Backpage

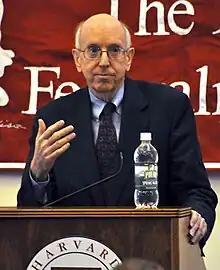
Federal Judge Richard Posner at Harvard University

Following his loss in "Dart v. Craigslist", Cook County, Illinois Sheriff Tom Dart turned his attention to Backpage, and more specifically, two of Backpage's payment processors, MasterCard and Visa. In June 2015, Dart wrote a letter to both companies, requesting that they "cease and desist" allowing their cards to purchase "any" ads on Backpage, even non-adult ones, suggesting that they could be in violation of federal law due to human trafficking via ads on the site. Both MasterCard and Visa complied. Backpage then sued Dart in federal court, arguing he had used the power of his office to violate Backpage's First Amendment rights. The district court ruled in Dart's favor, but in November 2015, a three-judge panel of the Seventh Circuit Court of Appeals reversed the district court in an opinion written by Judge Richard Posner.